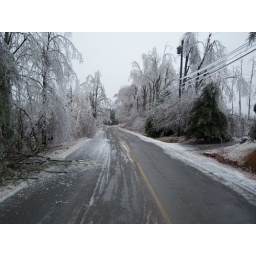
this is middle winchendon road in Rindge, facing north. over the hill there were down lines.